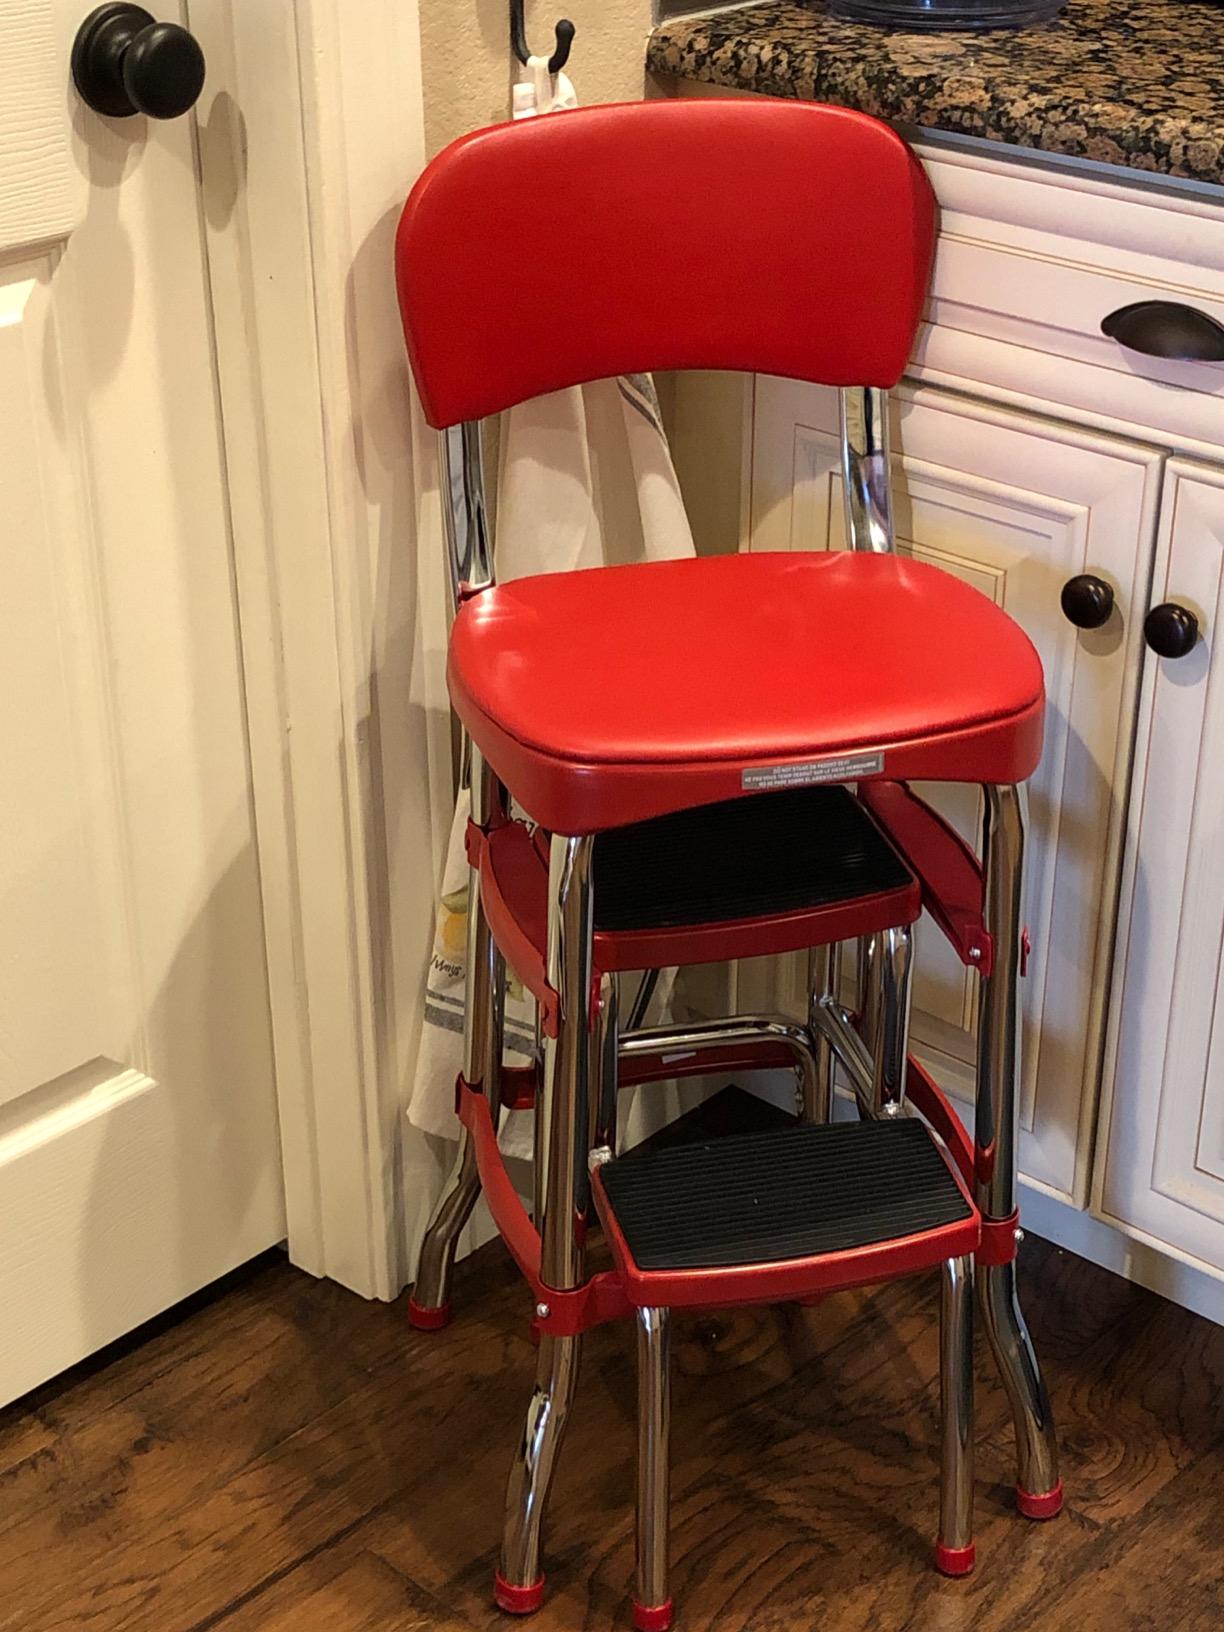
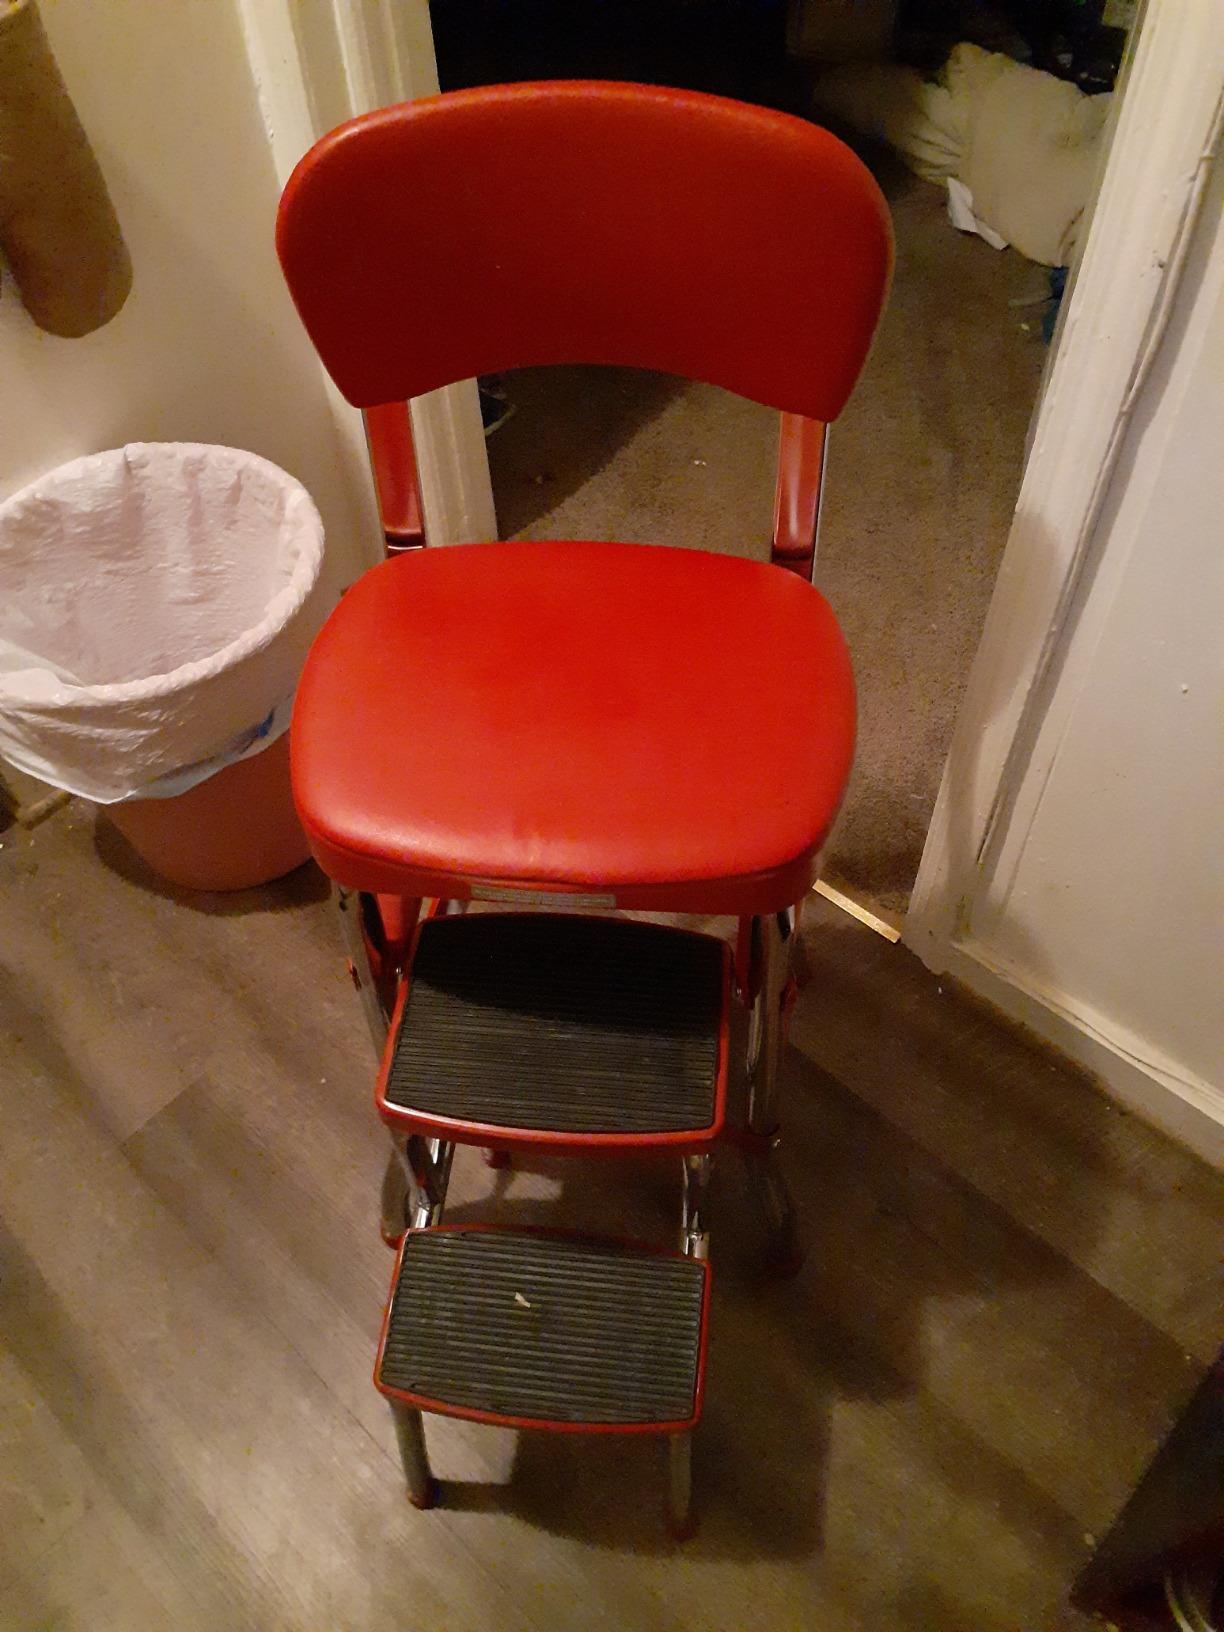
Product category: items_chair
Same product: yes